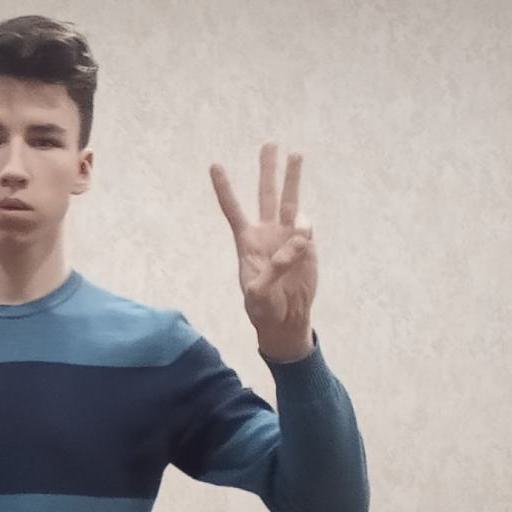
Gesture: three